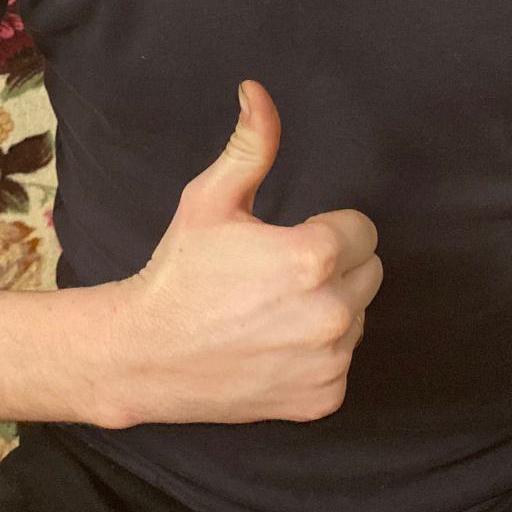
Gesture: like